Camp O'Donnell

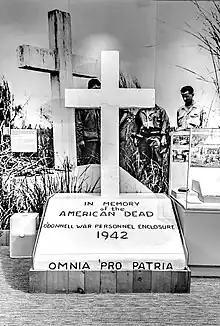
Memorial at National Prisoner of War Museum

Conditions at Camp O'Donnell were primitive. The POWs lived in bamboo huts, sleeping on the bamboo floor often without any covering. There was no plumbing; water was scarce. Weakened by malaria, dysentery was rampant. Medicine was in short supply. Food consisted of rice and vegetable soup, occasionally with shreds of water buffalo meat. The diet provided about 1,500 calories daily and was deficient in protein and vitamins. Vitamin deficiency illnesses such as beri-beri and pelagra developed among many. The Japanese refused most offers of assistance for the POWs, including from the Philippine Red Cross.